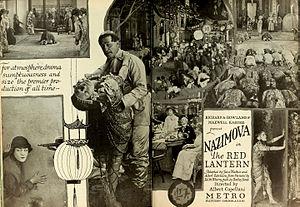
Alla Nazimova de son vrai nom Mariam Edez Adelaida Leventon, née le 22 mai 1879 à Yalta et décédée le 13 juillet 1945 à Los Angeles, était une actrice russe et américaine. Elle fut l'une des grandes stars du cinéma muet.